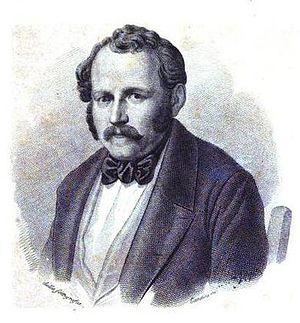
Aurelio Bianchi-Giovini est un journaliste et un polémiste anticlérical italien.